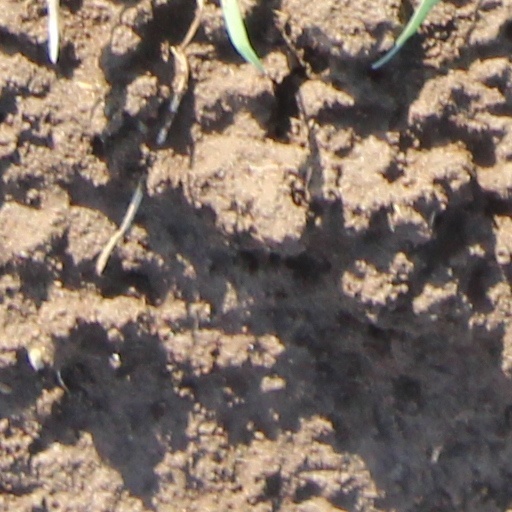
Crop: wheat